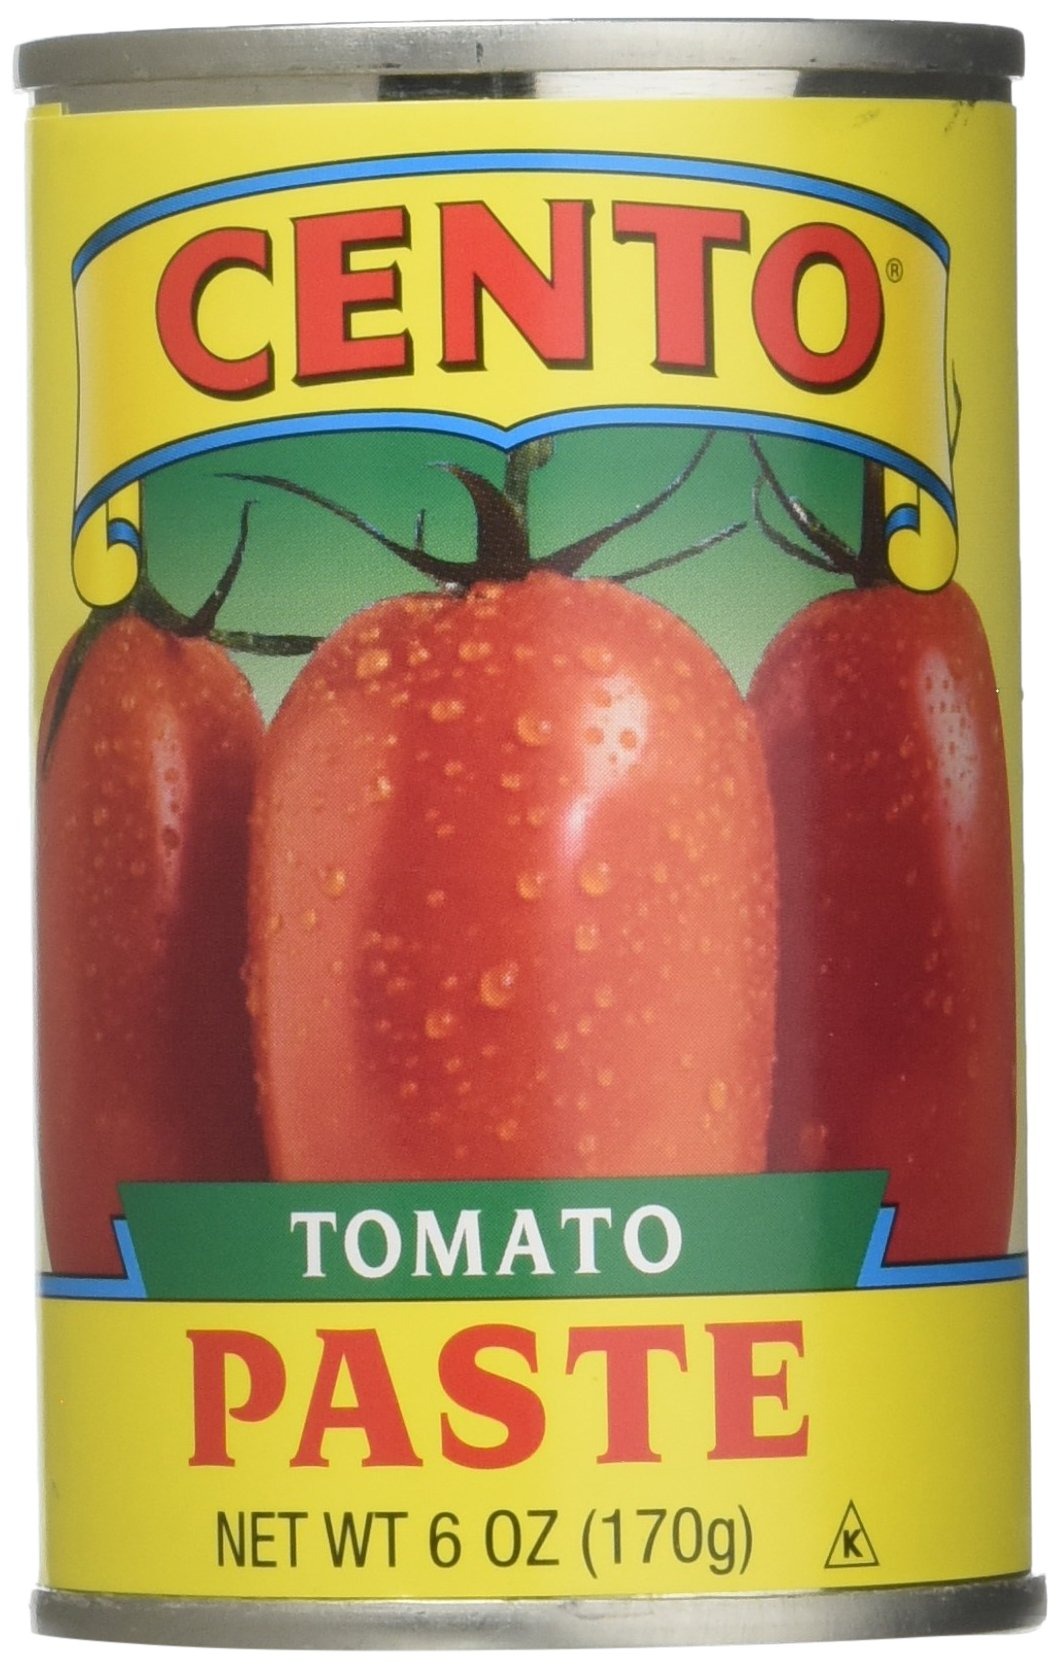
Item Name: Cento Tomato Paste (4 Pack)
Bullet Point 1: All Natural Tomato Paste
Bullet Point 2: A Traditional Blend of Plump Whole Tomatoes, Picked at the Peak of Freshness
Bullet Point 3: Thick & Rich
Bullet Point 4: Use in Soup or Sauce
Bullet Point 5: (4)- 6 oz. Cans
Value: 24.0
Unit: Ounce

Price: 1.84